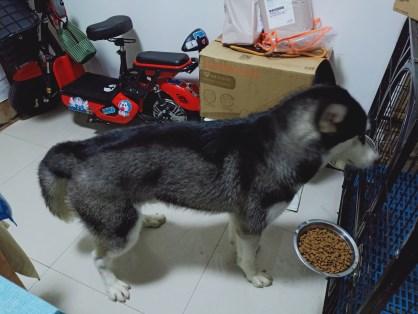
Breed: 1160-n000003-Siberian_husky